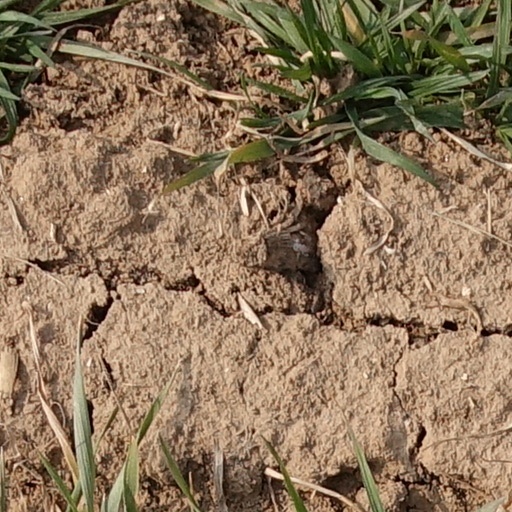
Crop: wheat